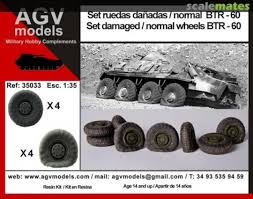
Label: BTR